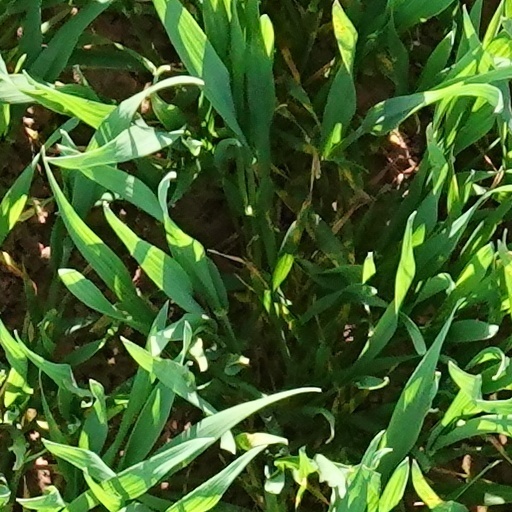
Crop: wheat